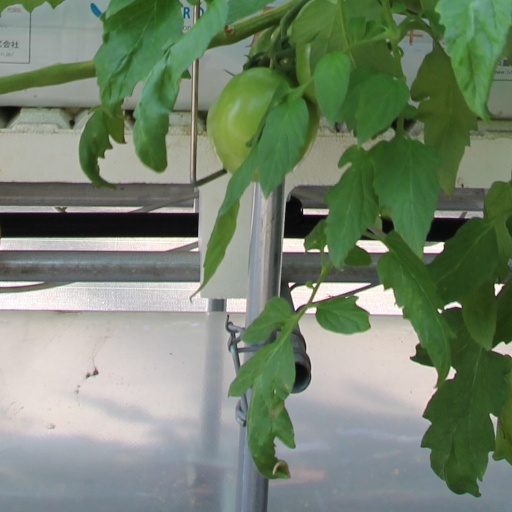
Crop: tomato